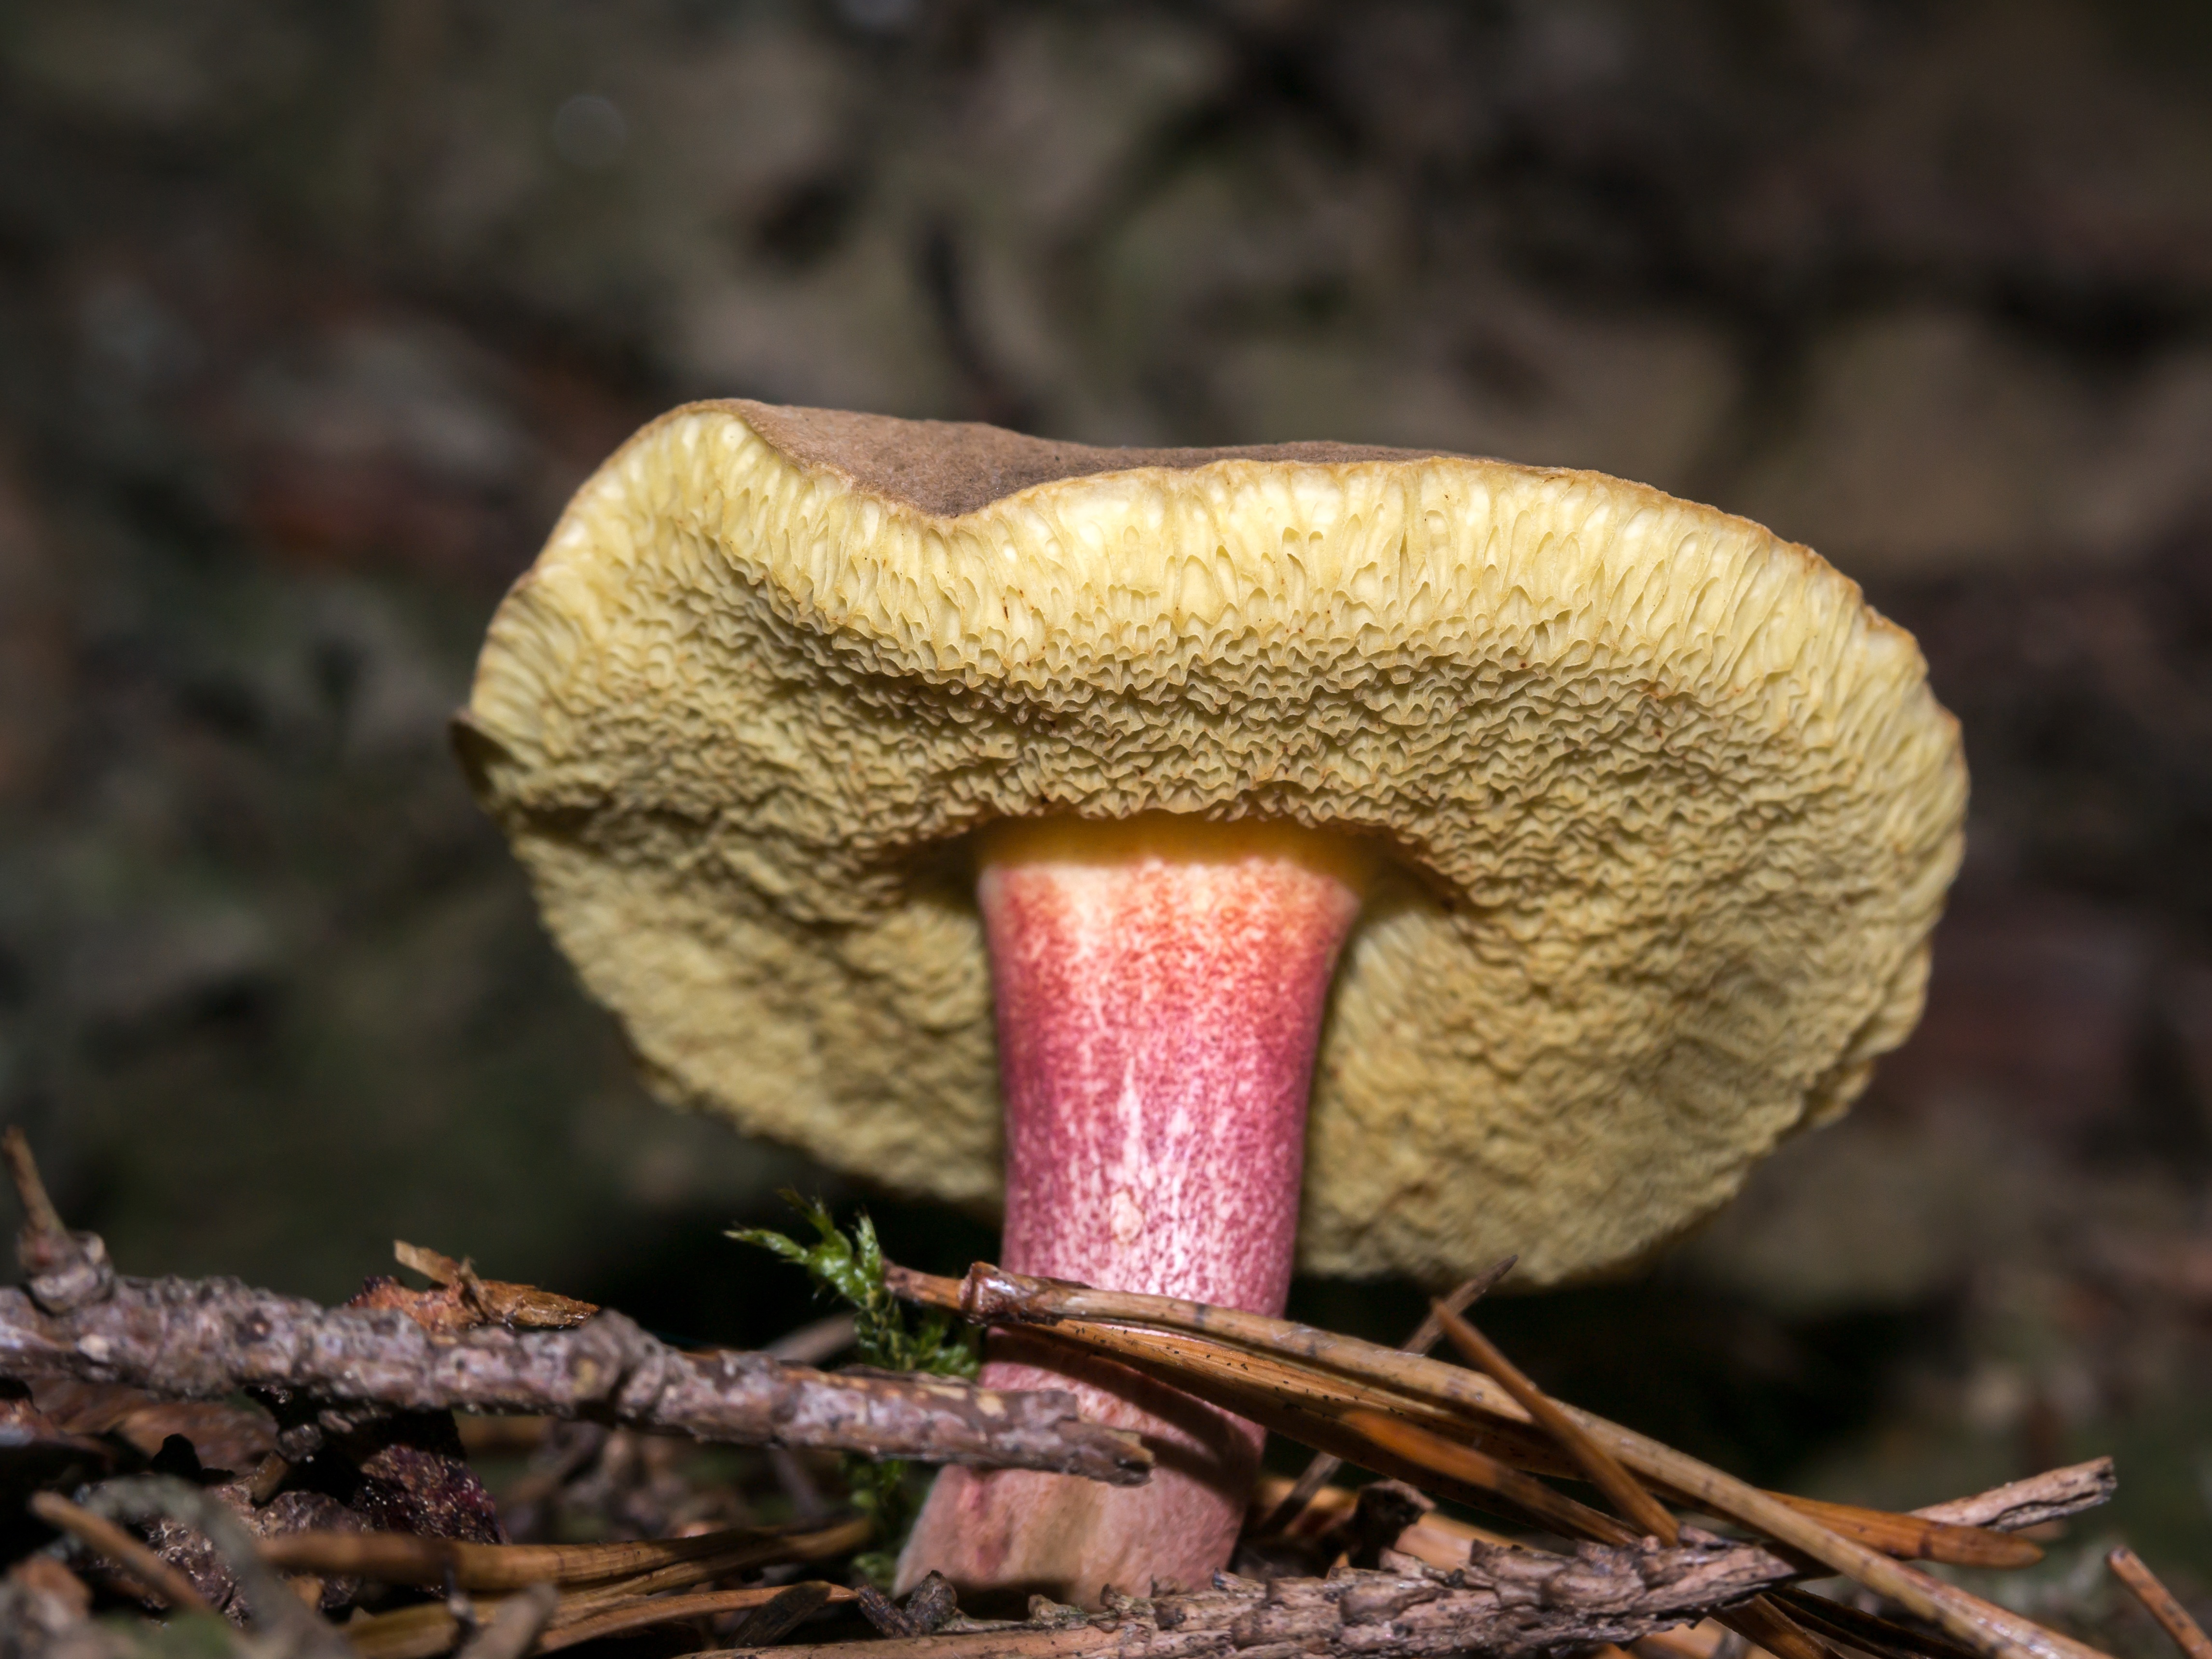
nature, forest, branch, ground, floor, trunk, wildlife, autumn, soil, mushroom, flora, fauna, close up, forest floor, fungus, bolete, edible, agaricus, macro photography, rac, rotfu r hrling, reishi, oyster mushroom, edible mushroom, plant stem, medicinal mushroom, agaricomycetes, agaricaceae, champignon mushroom, penny bun